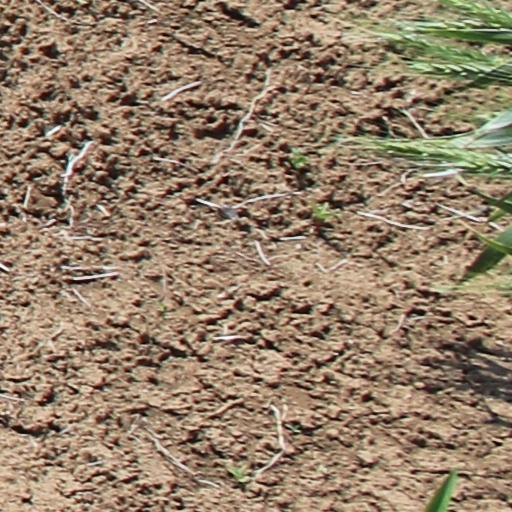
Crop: wheat